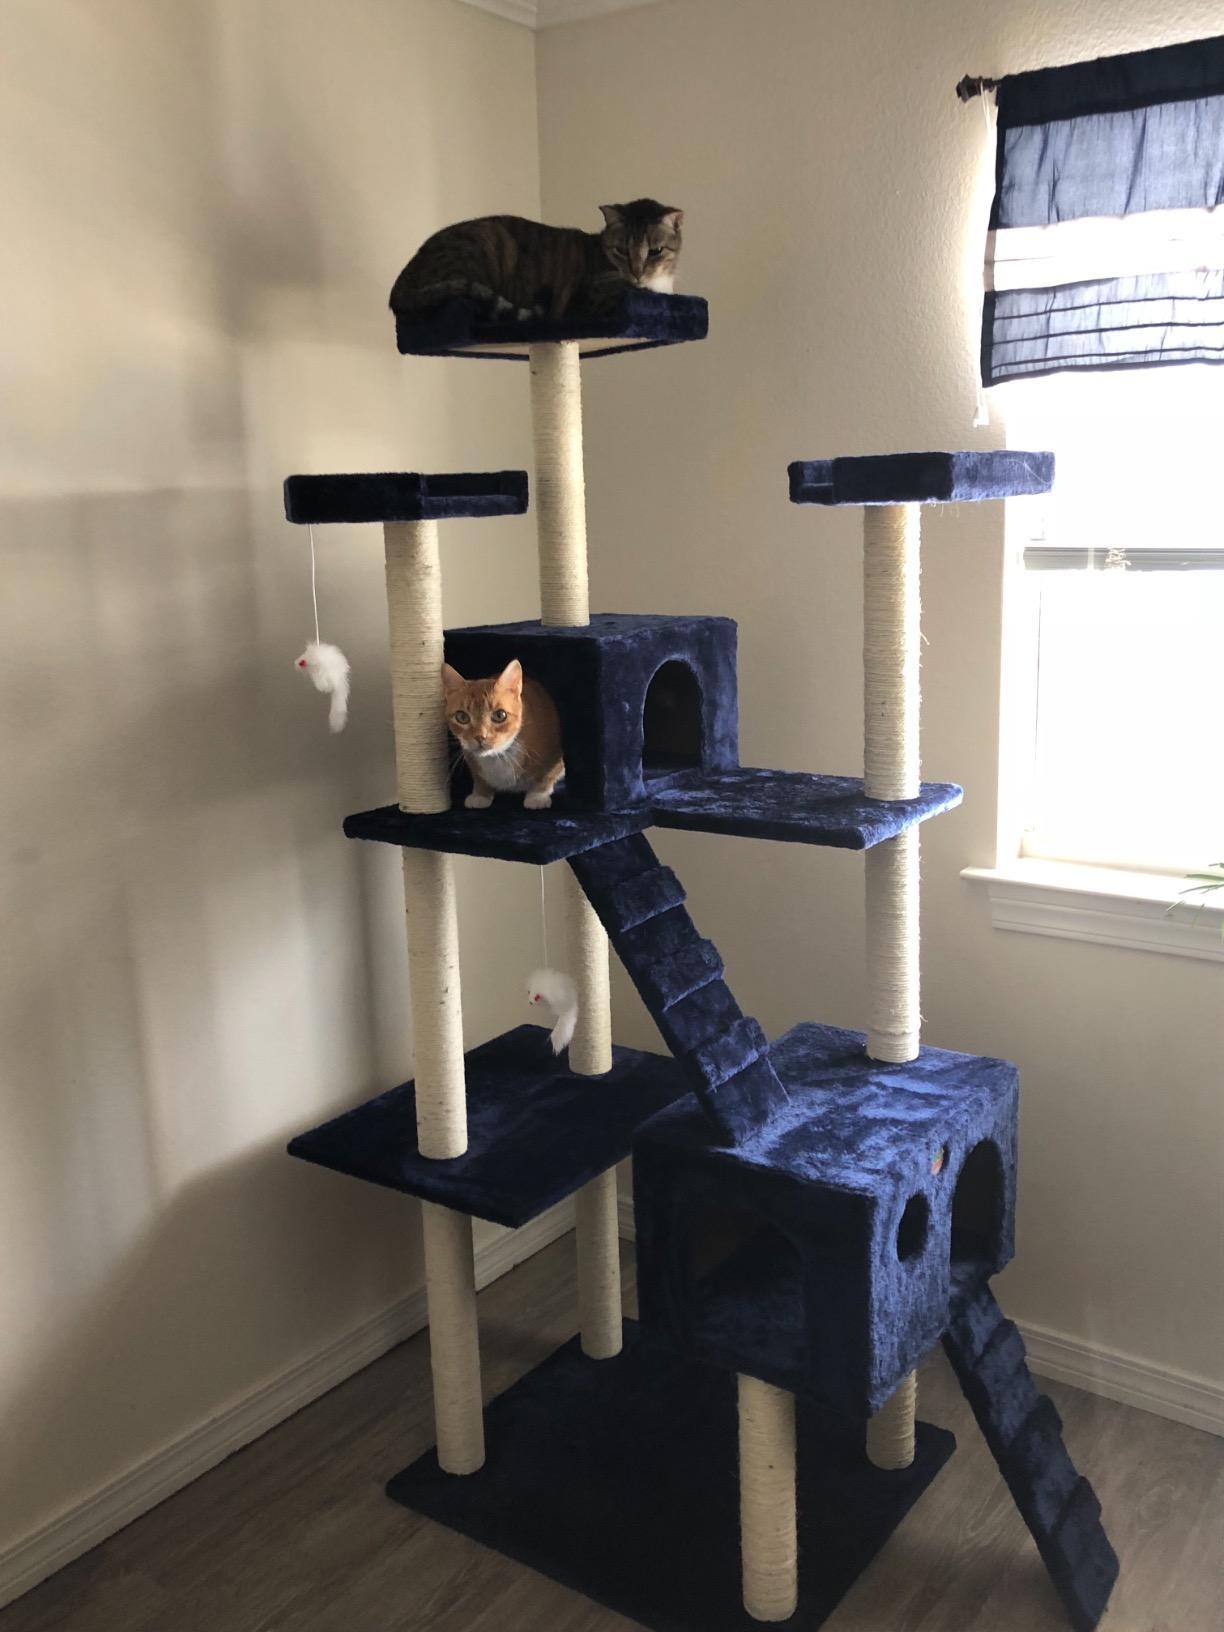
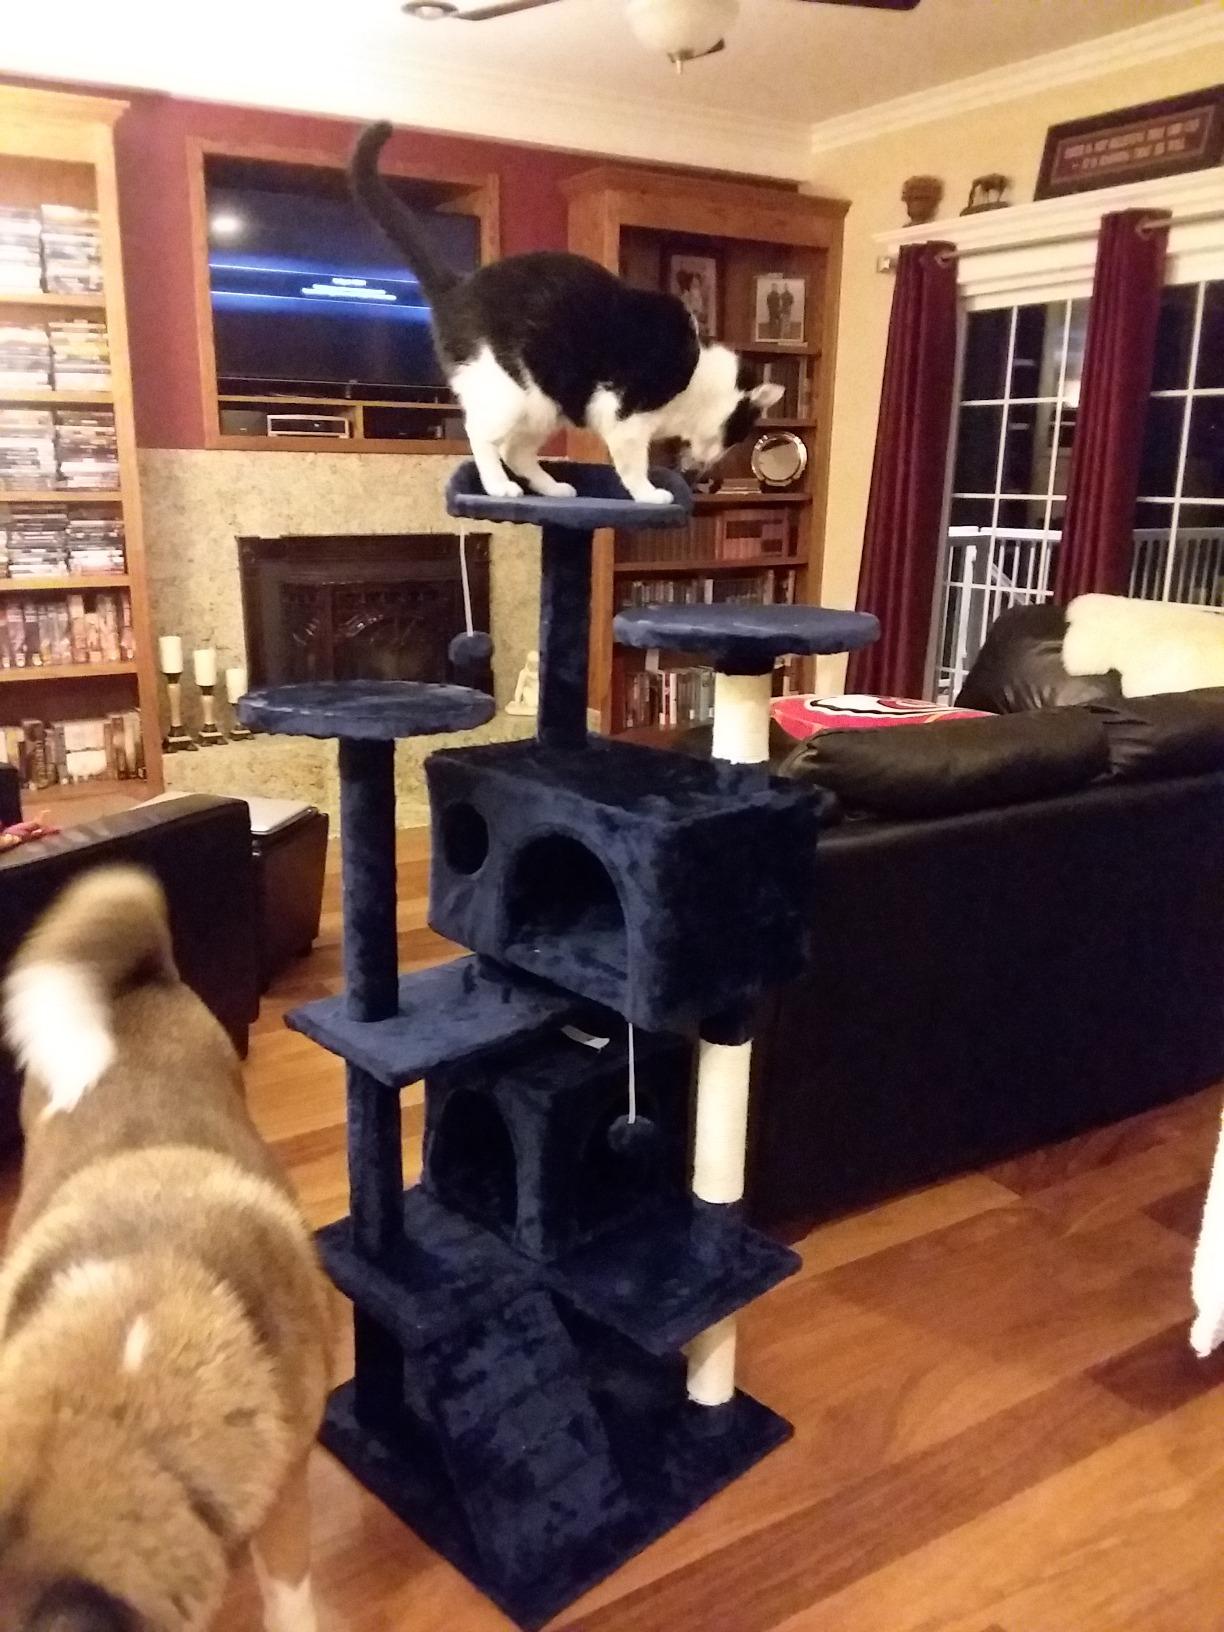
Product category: items_cat tree
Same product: no